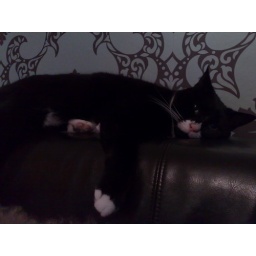
Black and white and pink all over